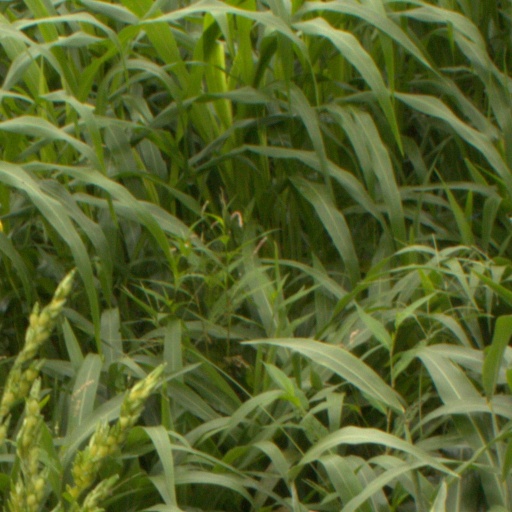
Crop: sorghum